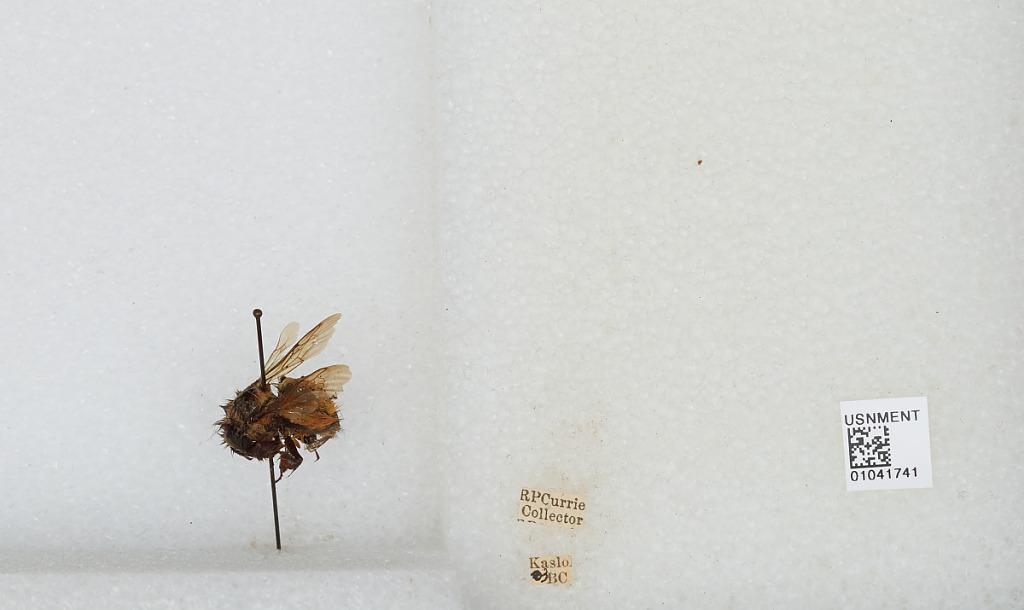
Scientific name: Bombus sp.
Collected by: R. Currie
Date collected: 1903--
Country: Canada
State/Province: British Columbia
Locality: Kaslo
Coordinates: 49.9133, -116.911